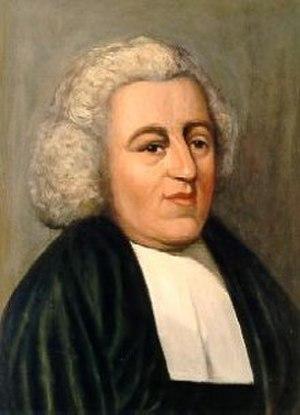
Amazing Grace est l'un des cantiques chrétiens les plus célèbres dans le monde anglophone. La première publication des paroles écrites date de 1779. Associé à diverses mélodies au fil des années, il est aujourd'hui interprété sur la musique de New Britain.